Louisville Leopard Percussionists

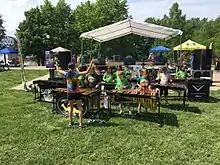
Members of the Louisville Leopard Percussionists playing in the Mighty Kindness festival at the Louisville Waterfront Park.

Louisville Leopard Percussionists is a nationally acclaimed music group for children regardless of skill level originating from Louisville, Kentucky. The group is a performing ensemble directed by Diane Downs of over 60 musicians ages 7–14, who attend different schools in and around Louisville, Kentucky. Since 1993, the Leopards have served over 450 kids in their programs. They are mostly known for covering rock and roll songs, first covering Ozzy Osbourne and Led Zeppelin. They were featured in a documentary in 2008 which was broadcast on HBO's "The Leopards Take Manhattan: The Little Band That Roared".